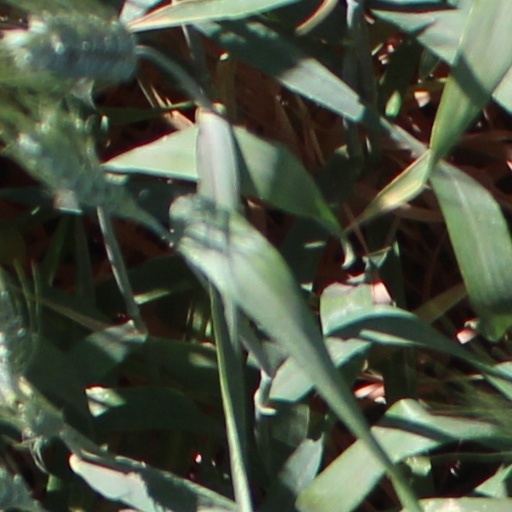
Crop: wheat